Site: brandenburg
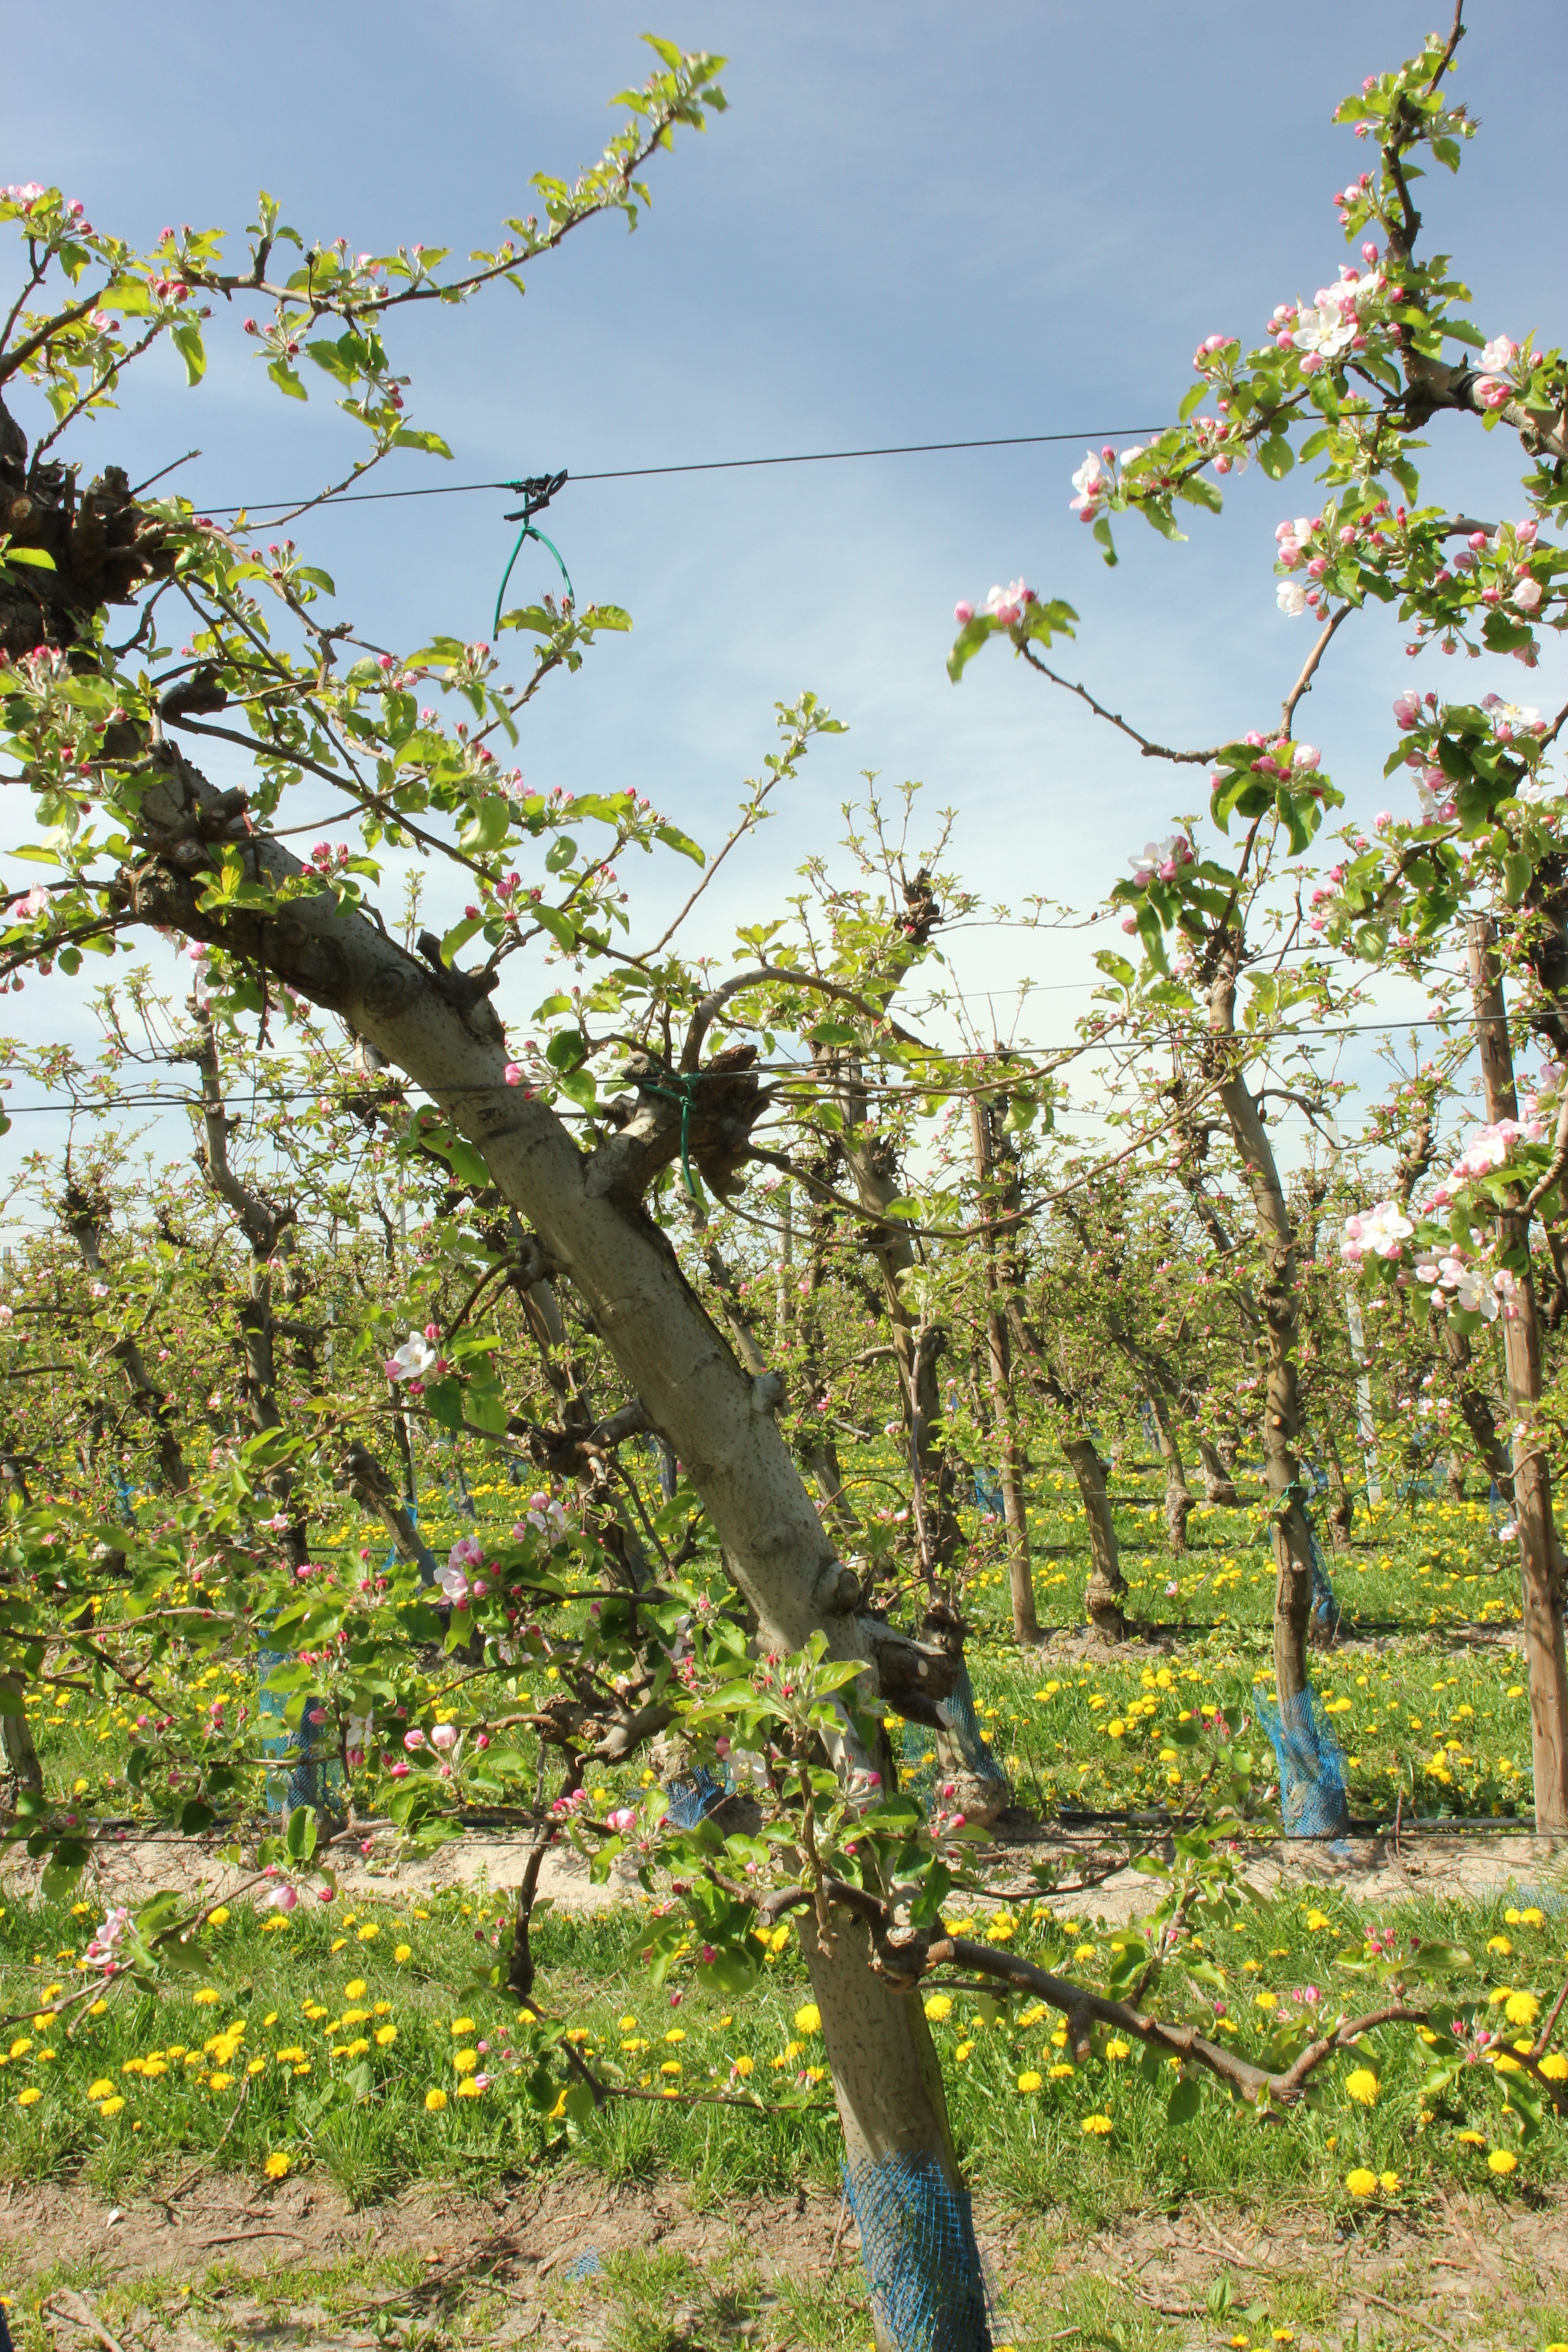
Growth stage (BBCH 57): Inflorescence emergence